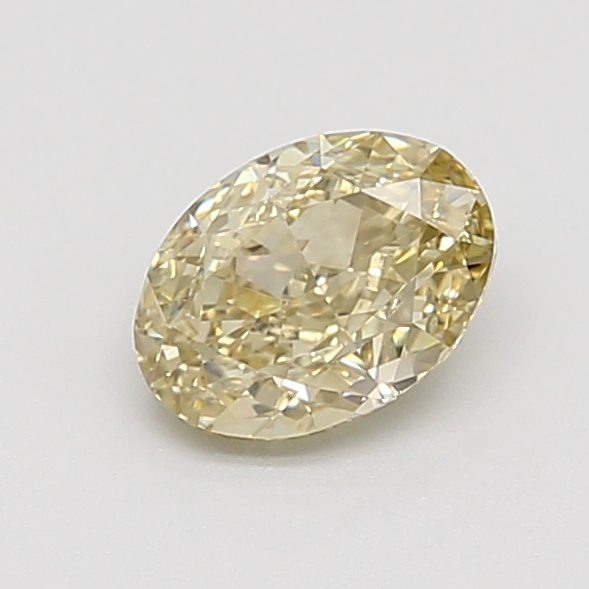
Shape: oval
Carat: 1.09
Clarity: SI1
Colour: FANCY
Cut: EX
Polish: EX
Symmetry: GD
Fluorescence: F
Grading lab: GIA
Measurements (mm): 7.27 x 5.25 x 3.56